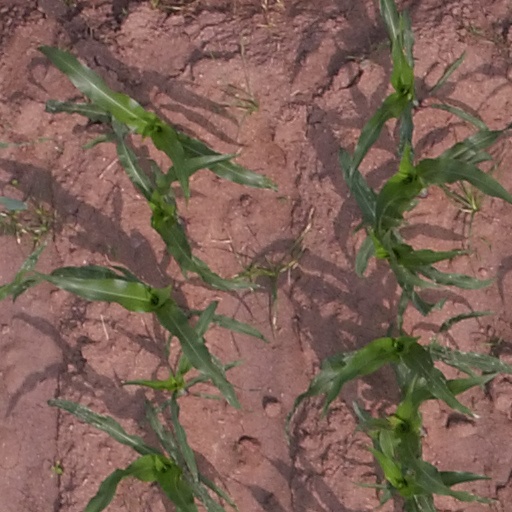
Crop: maize; corn